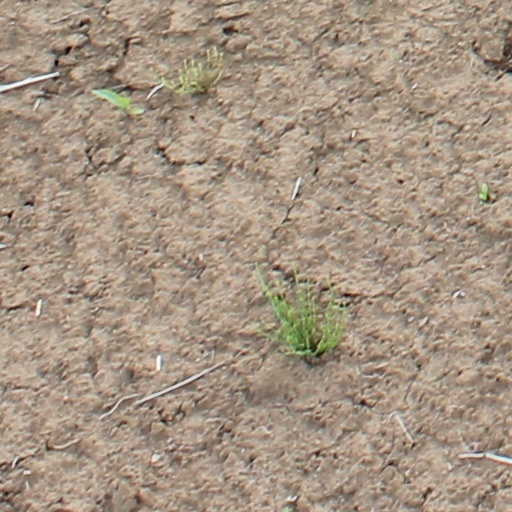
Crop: wheat